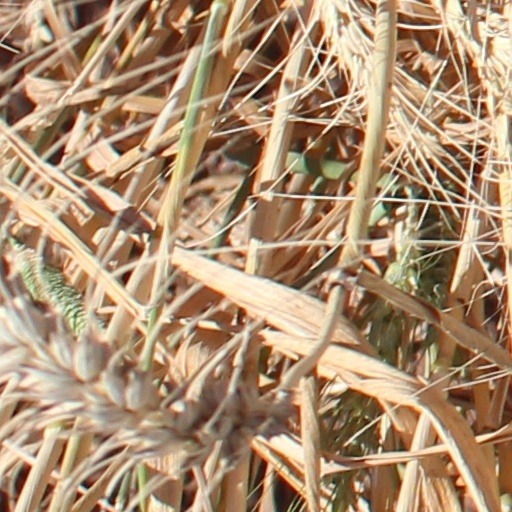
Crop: wheat